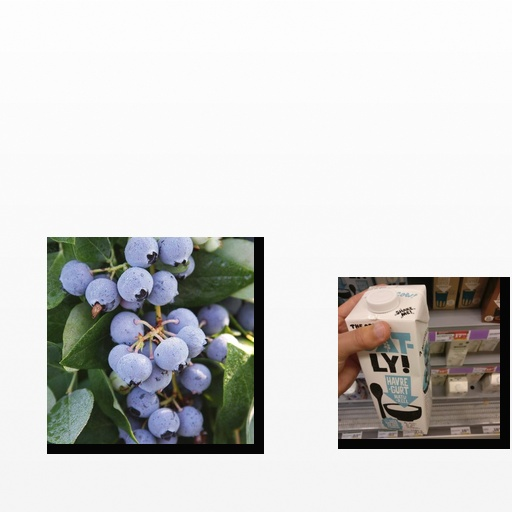
Food items: oatghurt, blueberry